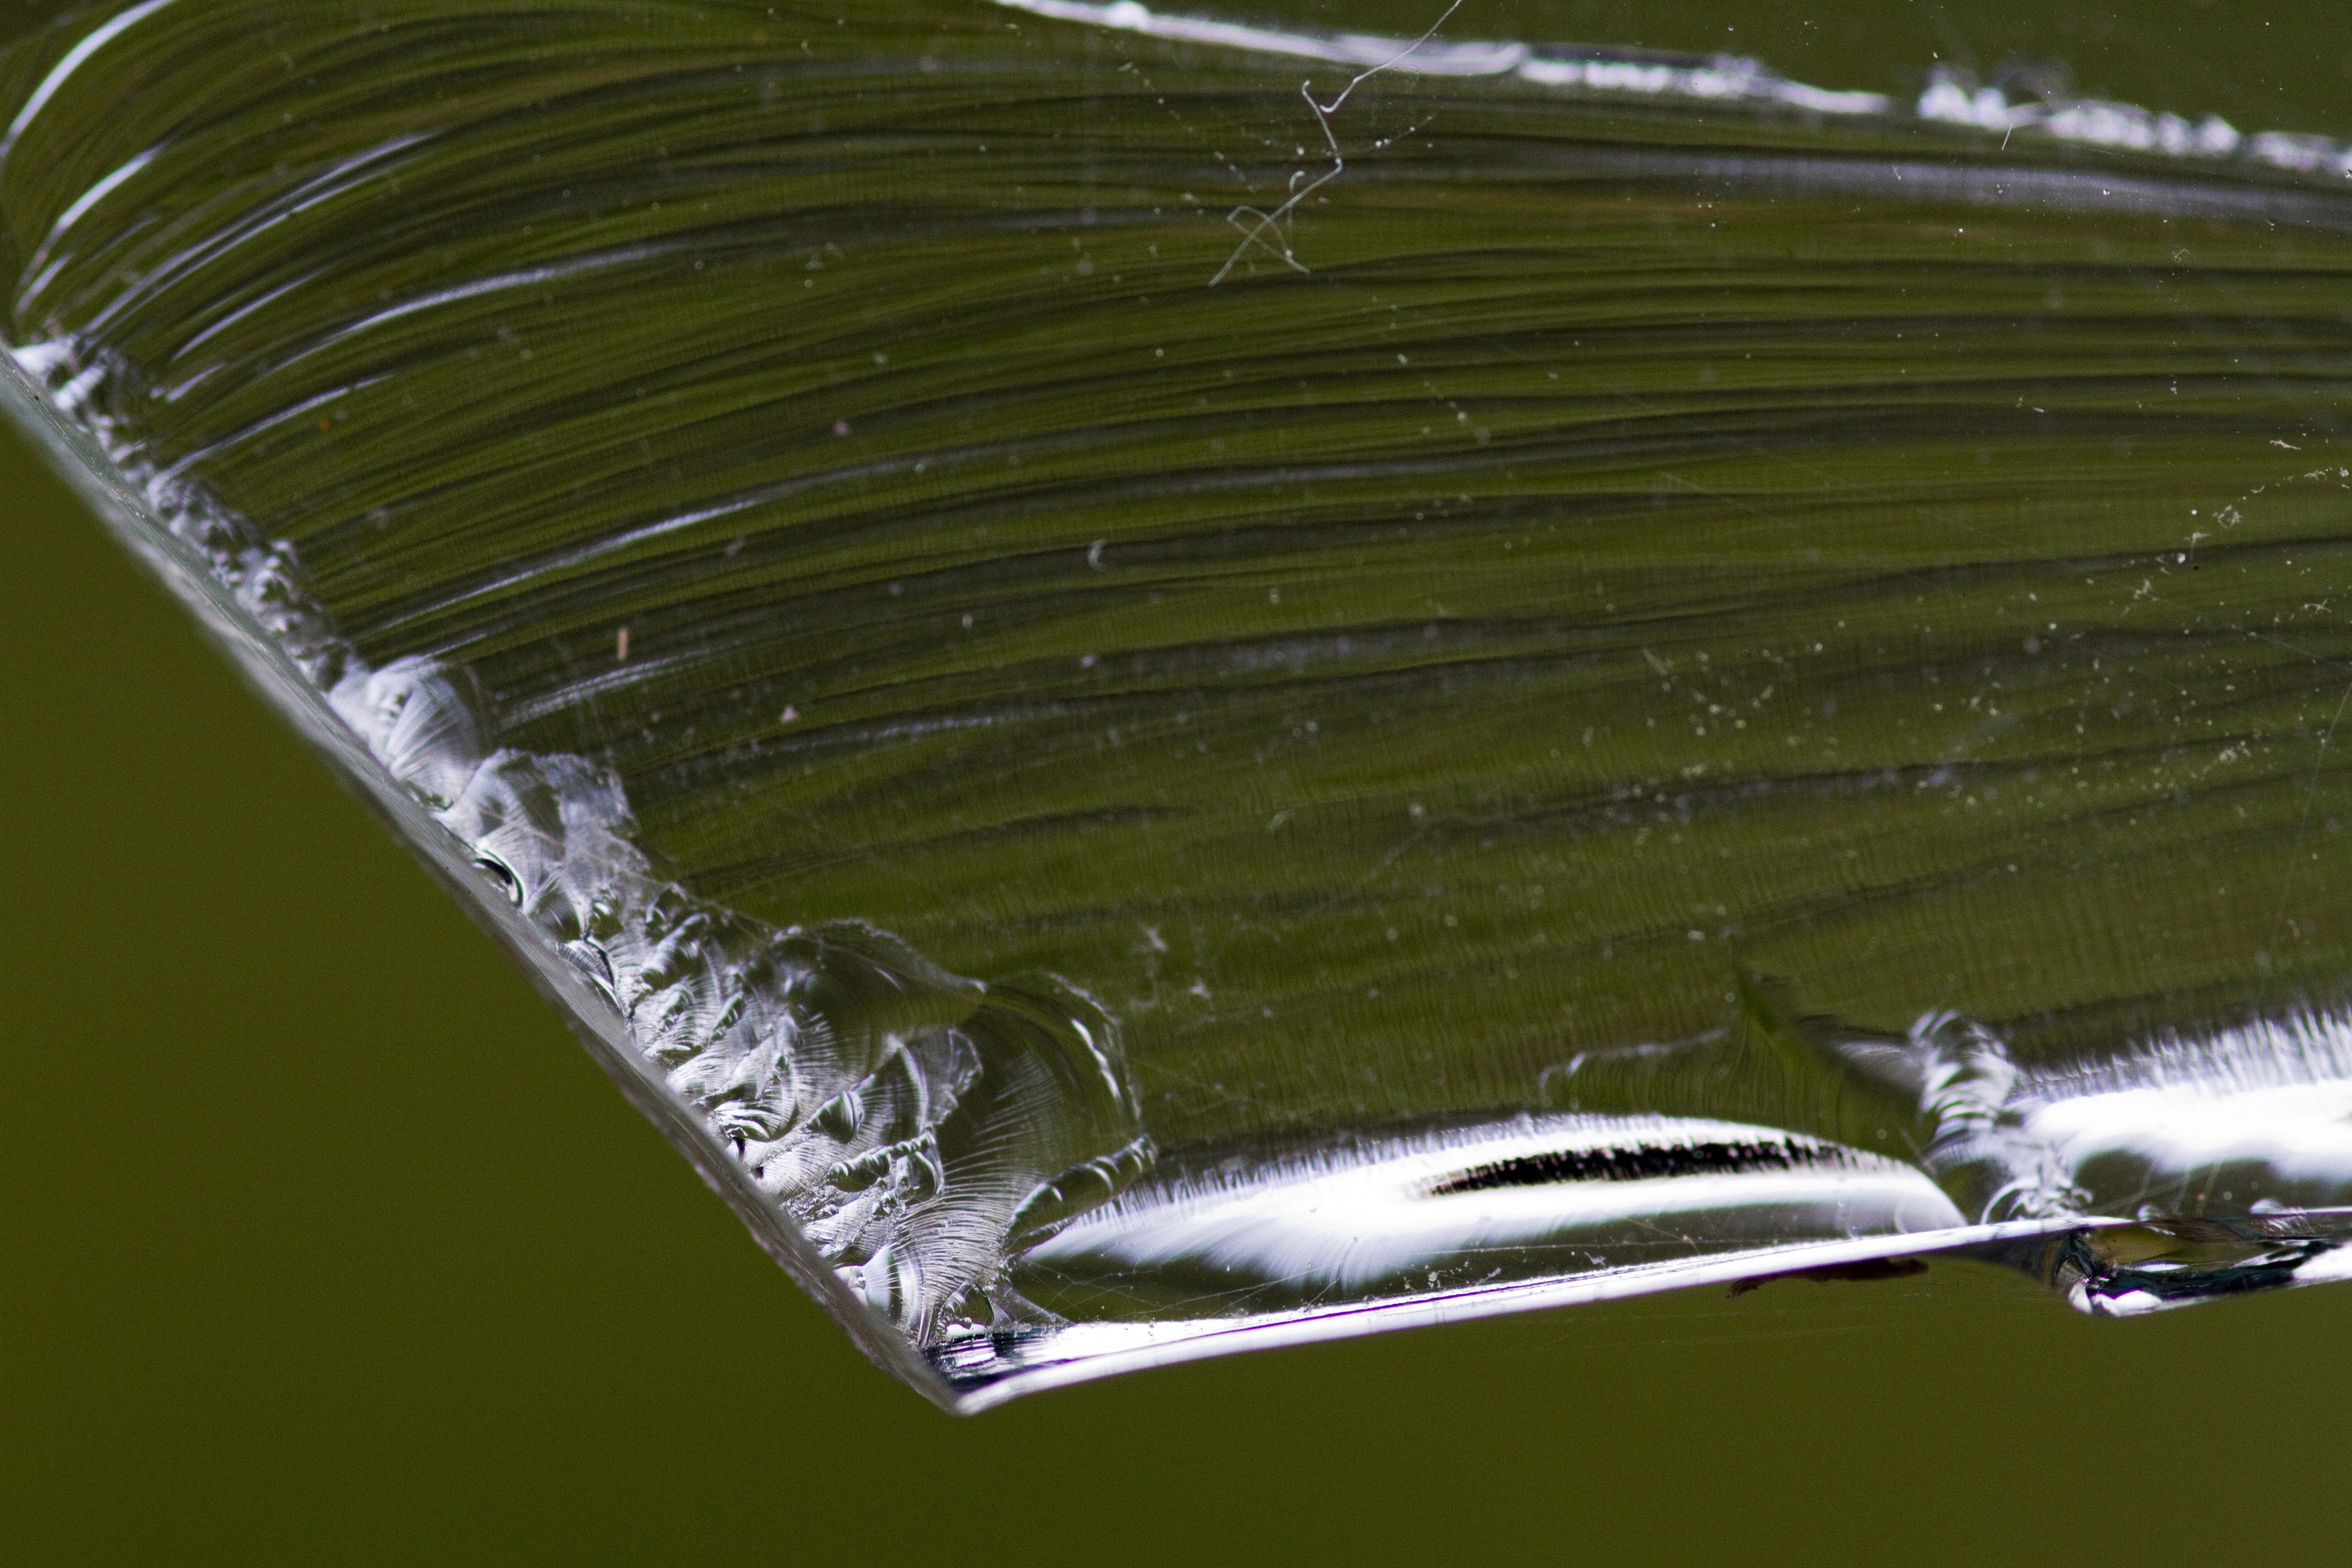
water, grass, wing, structure, leaf, wave, glass, pattern, green, reflection, edge, macro photography, enlarge